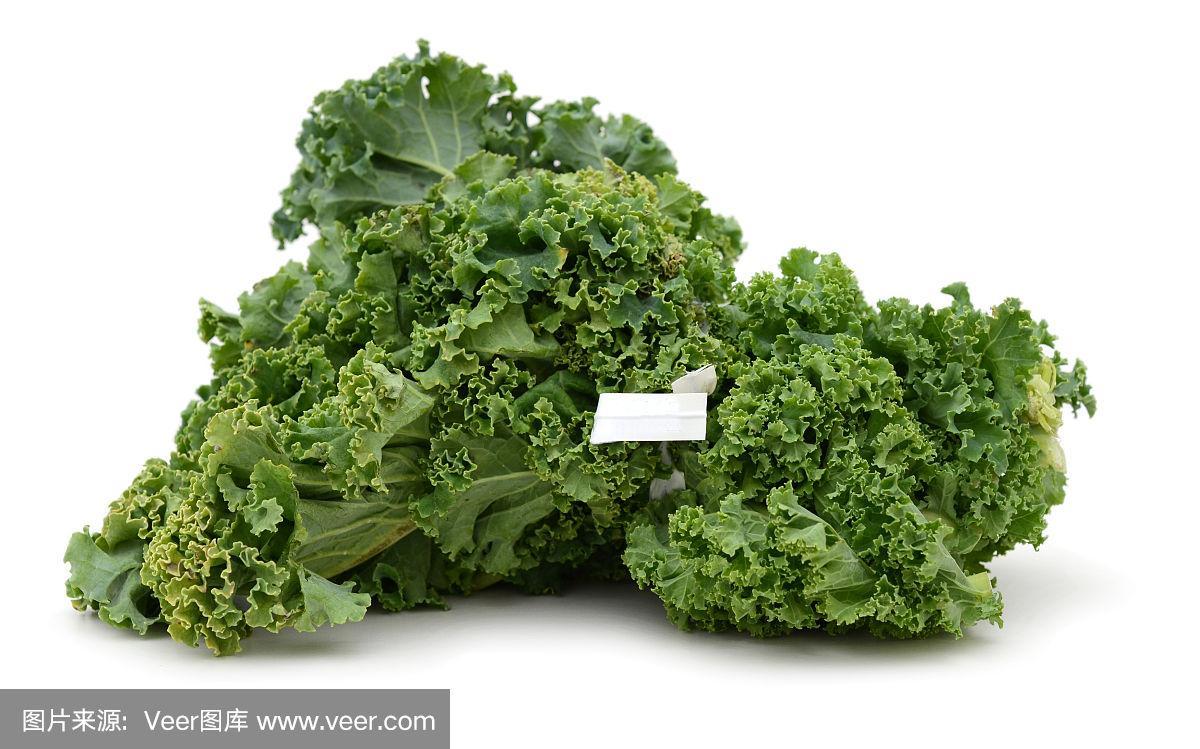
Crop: unknown
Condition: cabbage